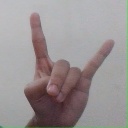
अक्षर: श